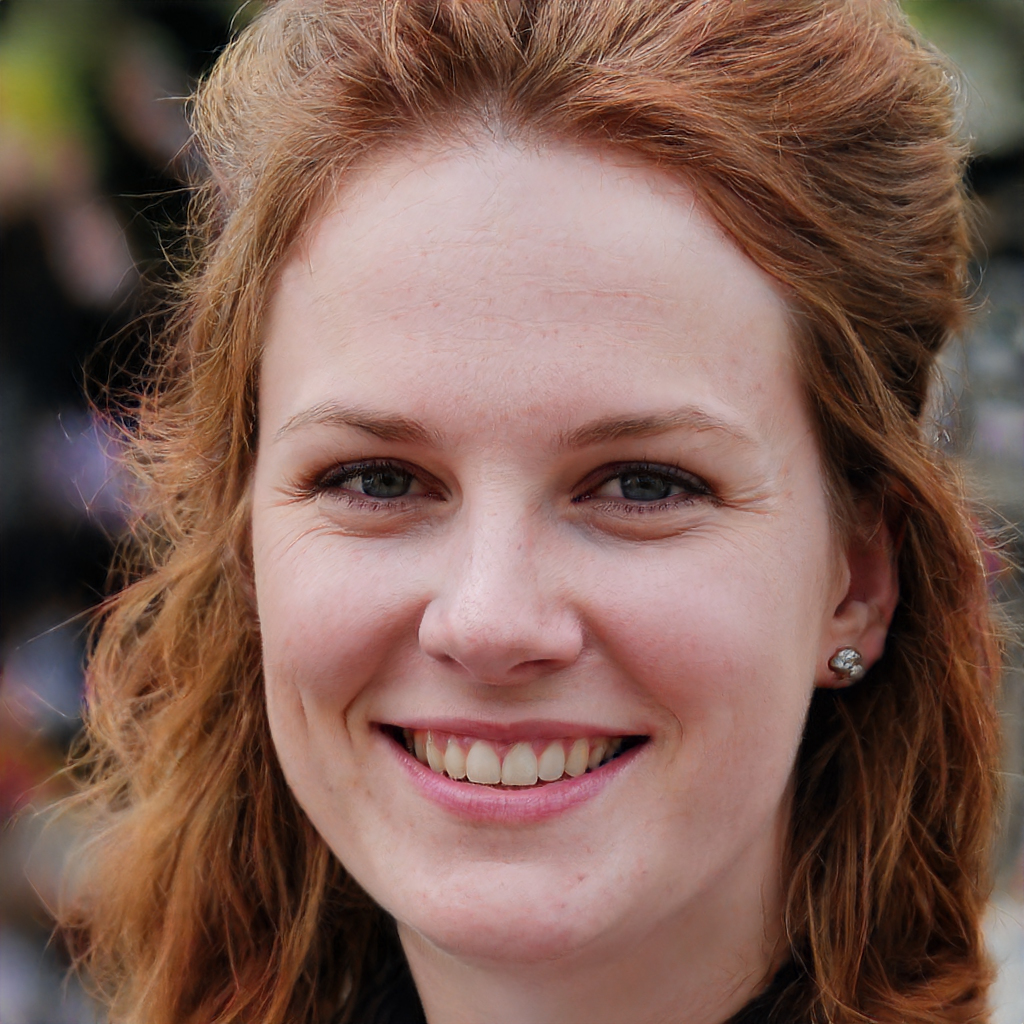
Gender: Female